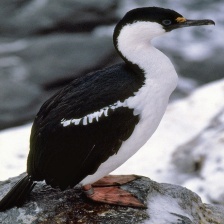
Species: IMPERIAL SHAQ
Scientific name: LEUCOCARBO ATRICEPS